League of Pain

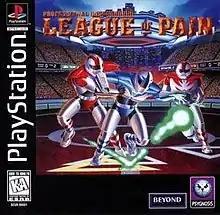
PlayStation cover art

League of Pain, also known as Professional Underground League of Pain, and known as Riot in the UK, is a futuristic, violent sports video game developed by British studio Beyond Reality and published by Psygnosis for the PlayStation, MS-DOS, and Windows in 1997.